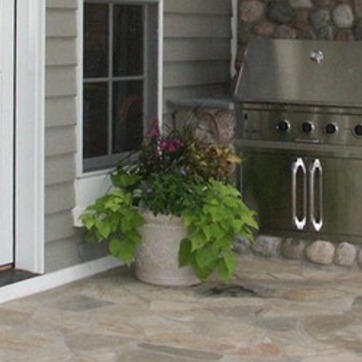
Material: foliage